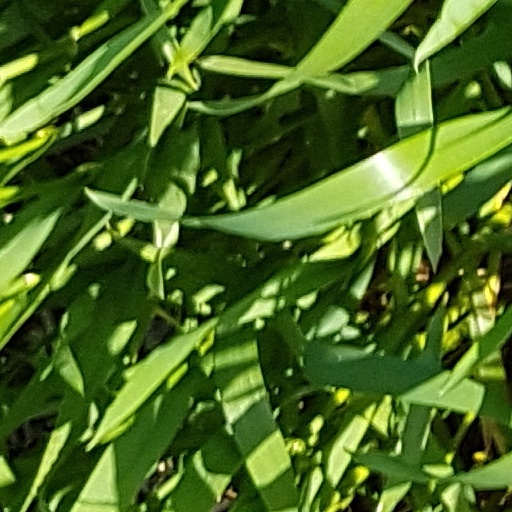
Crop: wheat